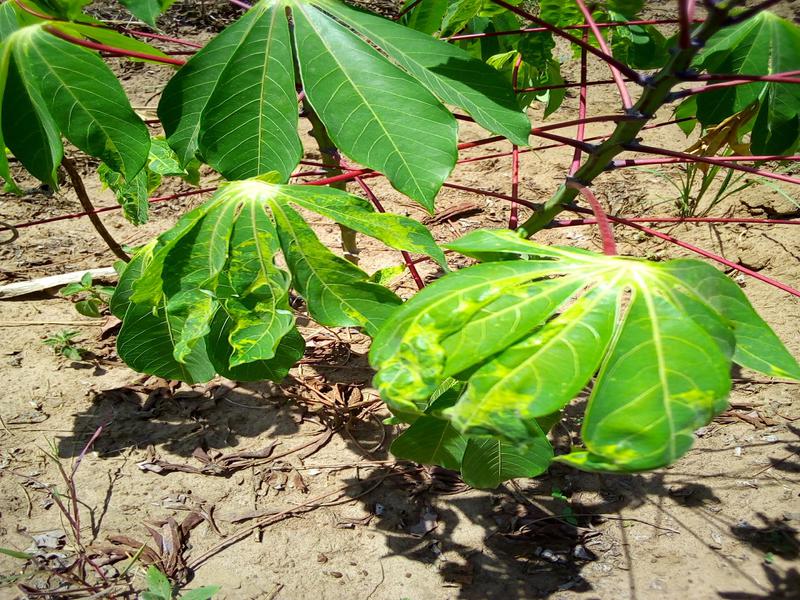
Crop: cassava
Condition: mosaic_disease